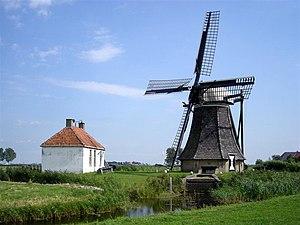
Cet article recense les moulins à vent de la province de Frise, aux Pays-Bas.